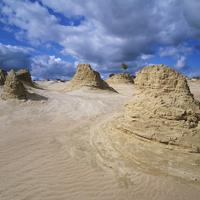
Weather: sun or clear